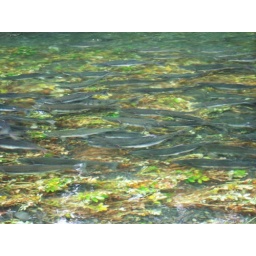
salmon in river